Lincoln's Inn Fields

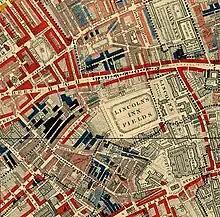
Lincoln's Inn Fields in 1889 from Charles Booth, "Life and Labour of the People in London": red areas are "middle-class, well-to-do"; blue areas are "Intermittent or casual earnings", and black areas are the "lowest class...occasional labourers, street sellers, loafers, criminals and semi-criminals".

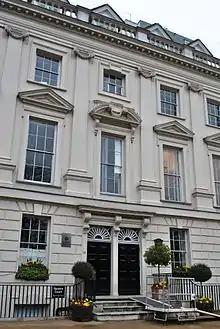
Lindsey House, 59–60 Lincoln's Inn Fields

Lincoln's Inn was situated in the county of Middlesex. Up to the 17th century cattle were grazed upon the fields, which were part of the Holborn grassland named Pursefield and belonged to St Giles Hospital. In the report of excavations of 64 Lincoln's Inn Fields, it is noted that one Katherine Smyth, the owner of the White Hart Inn on Drury Lane, leased the land from 1520. It then reverted to the Crown, and was used as pasture and occasionally for an execution.